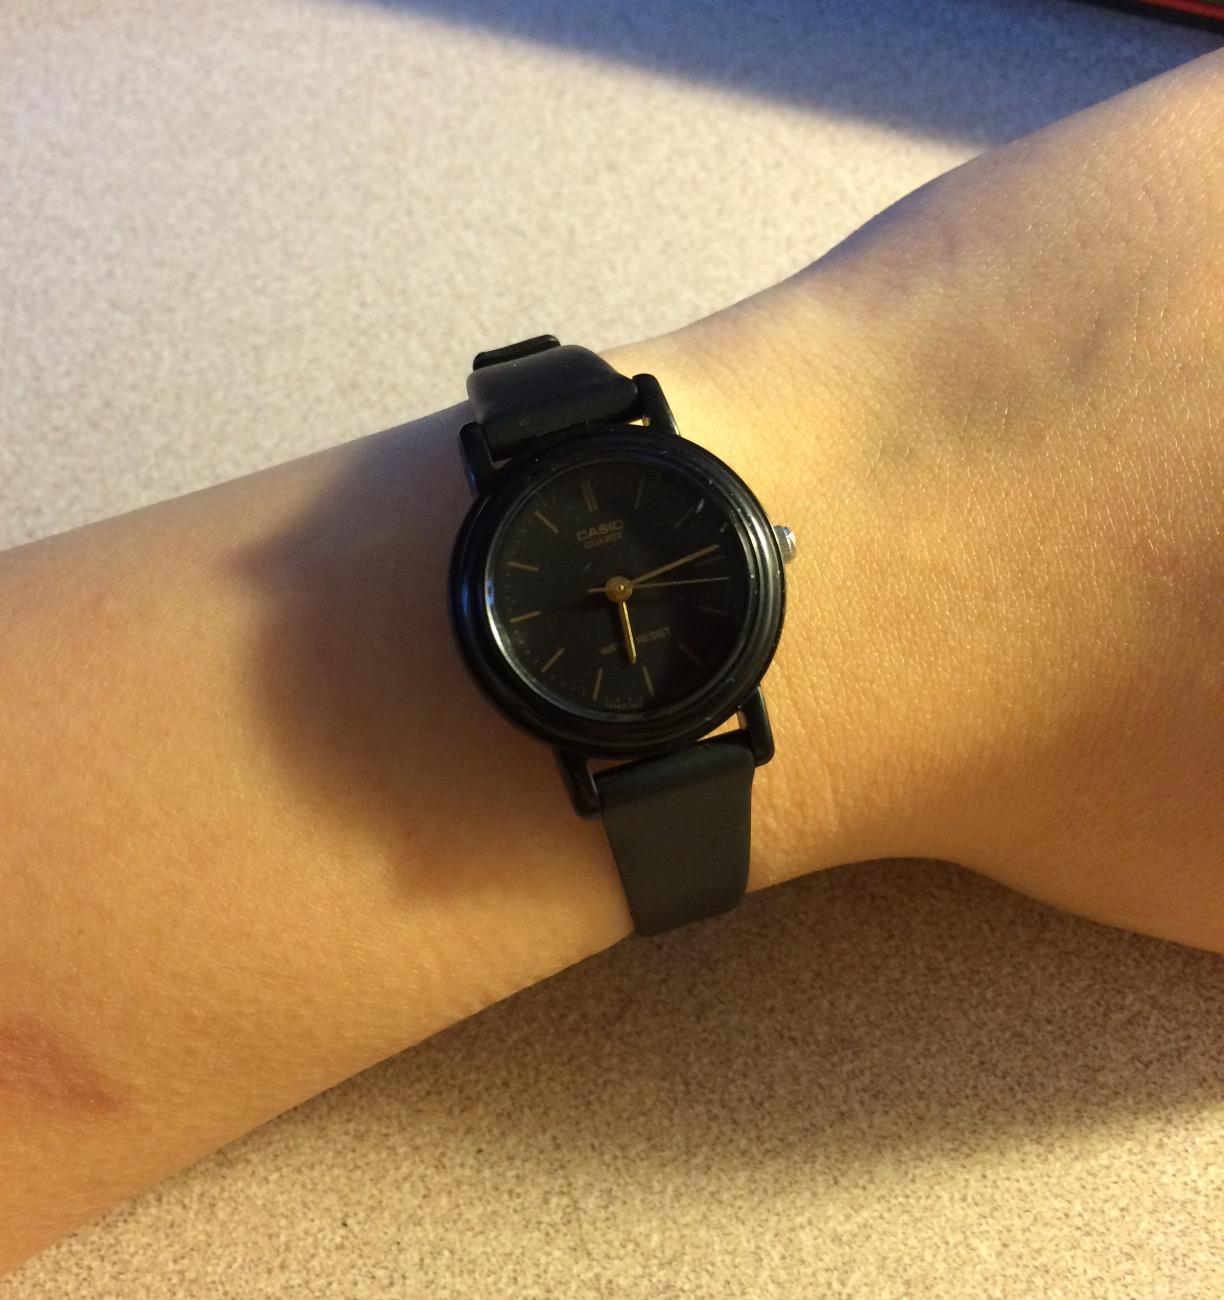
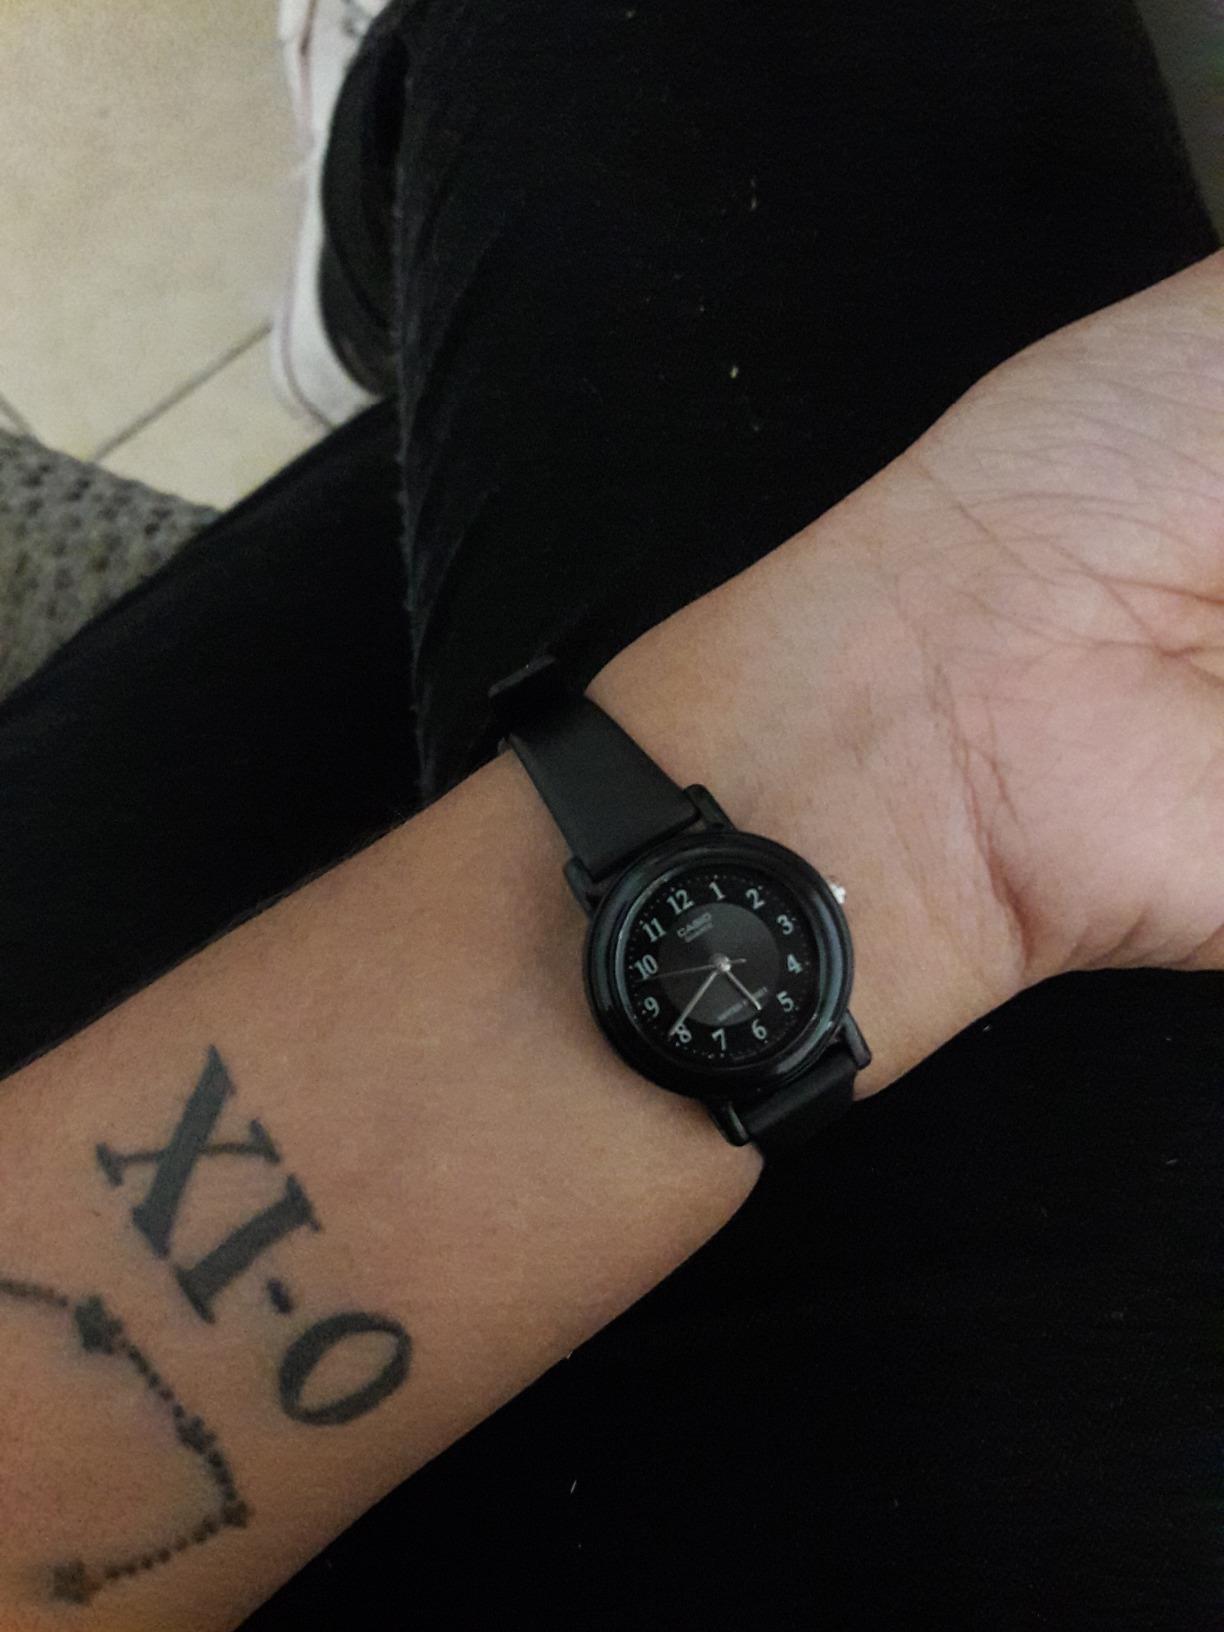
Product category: accessories_watch
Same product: no